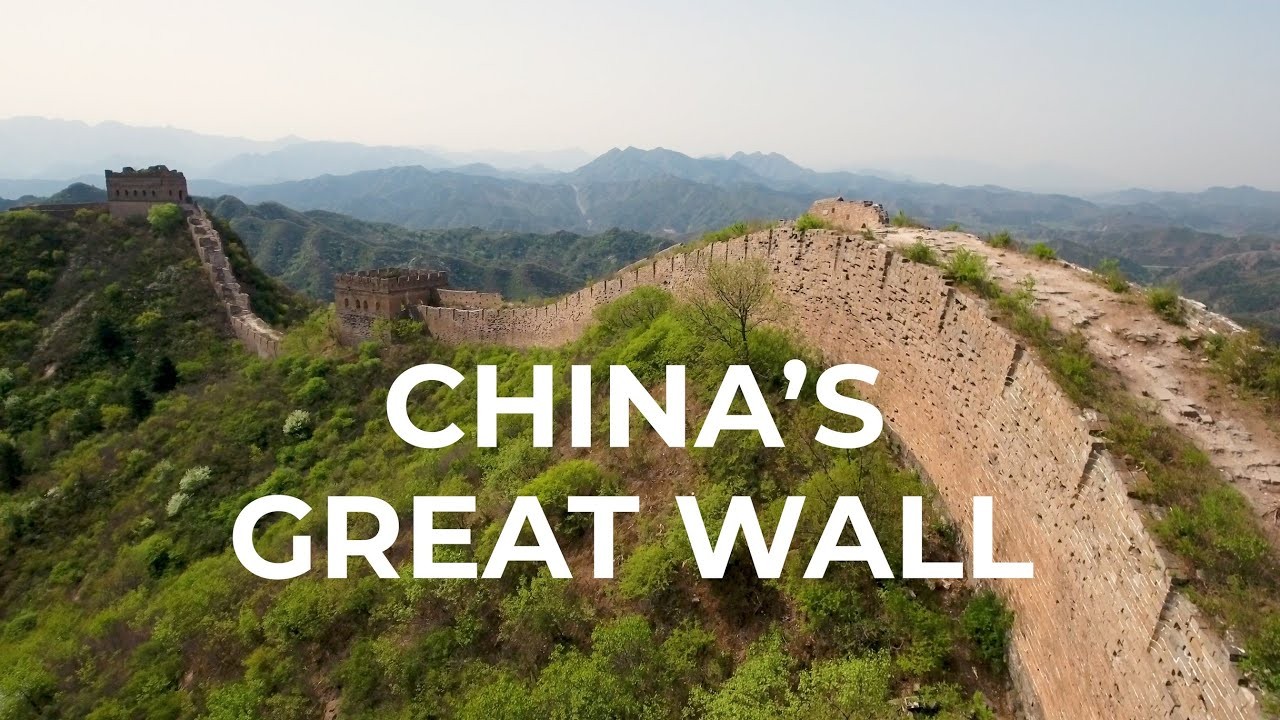
Landmark: Great Wall of China